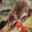
Label: shrew